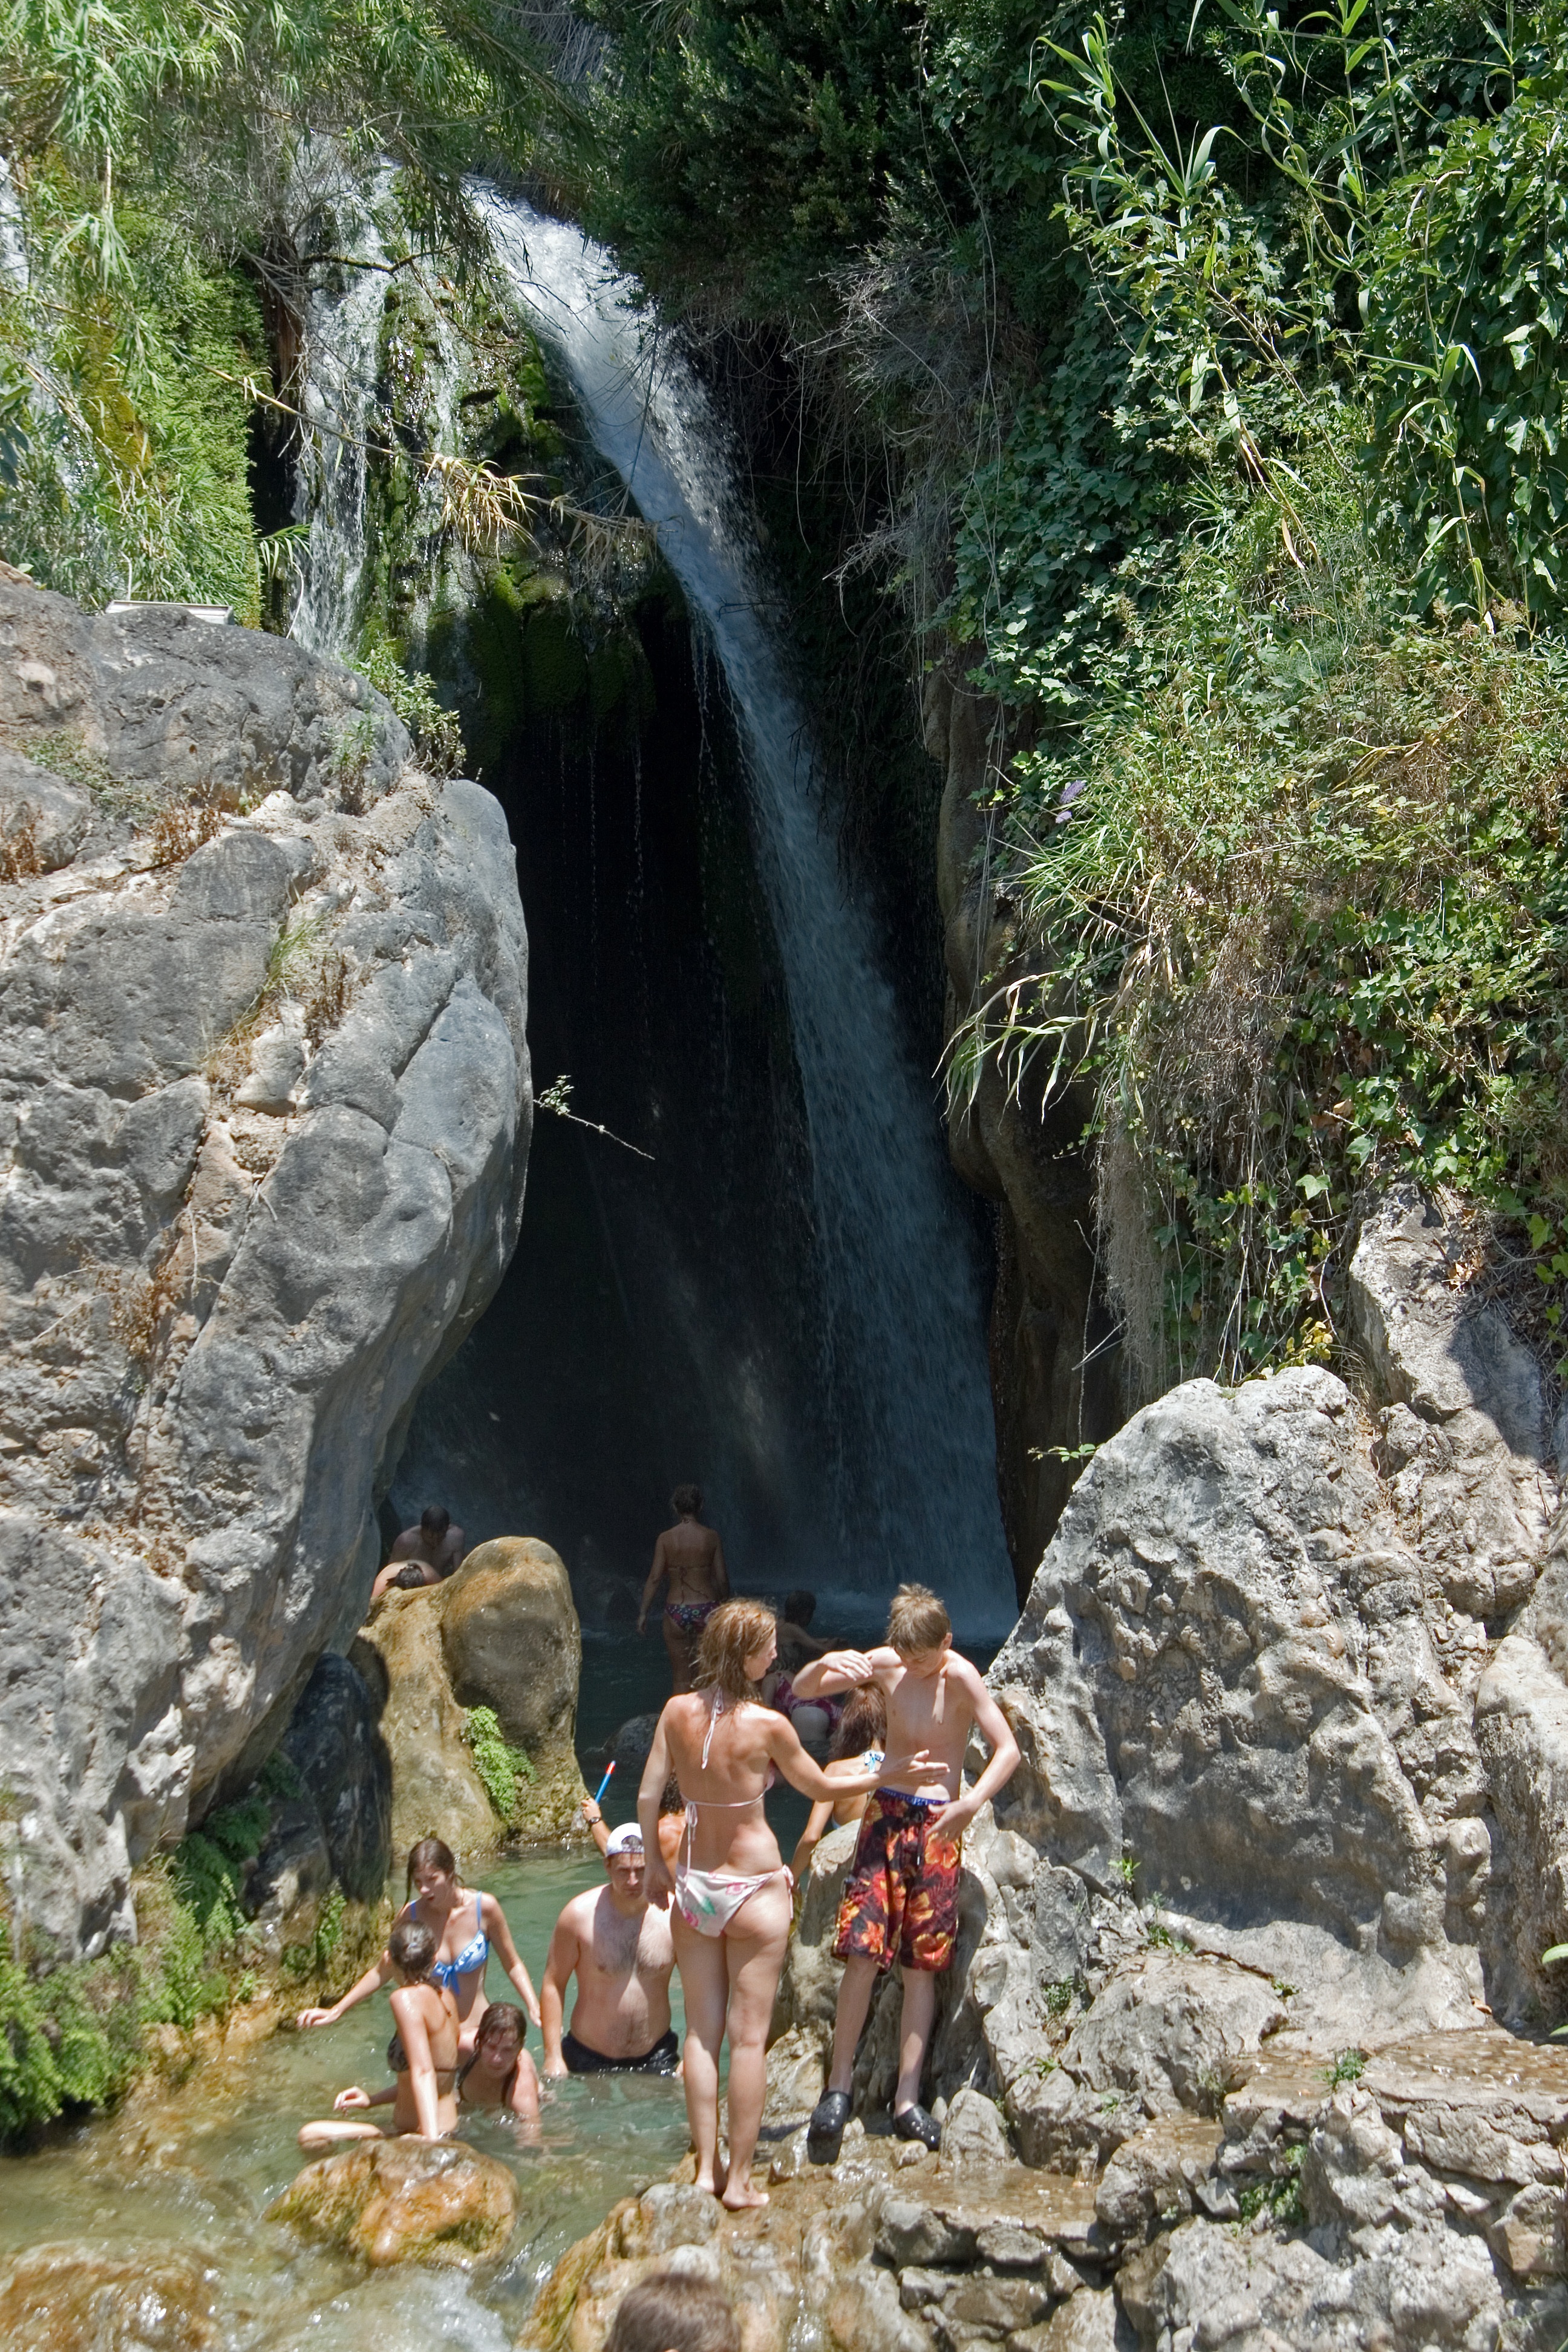
waterfall, wilderness, adventure, river, stream, jungle, holiday, body of water, water feature, bathing